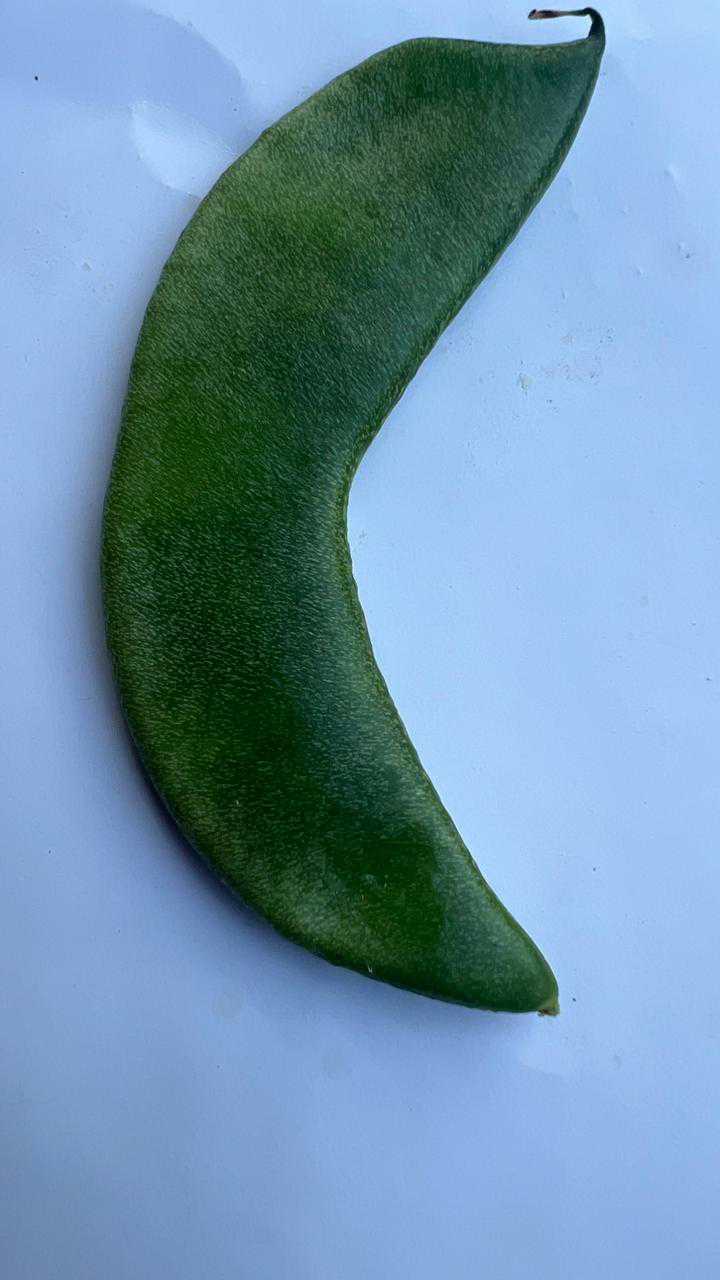
Label: Lablab purpureus